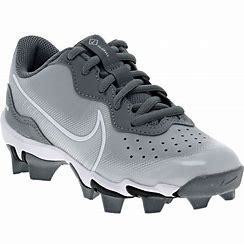
Brand: Nike
Model: Alpha Huarache 4 Keystone